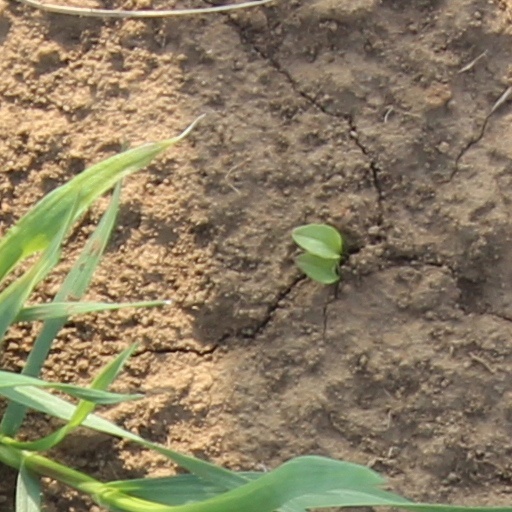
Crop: wheat